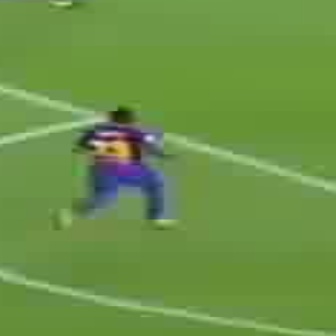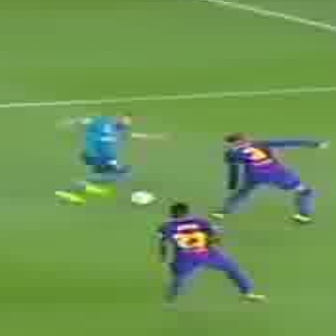
  Please identify the target specified by the bounding box [49,105,169,225] in the first image and locate it in the second image. Return the coordinates in [x_min,y_min,x_max,y_max] format.
Answer: [153,201,262,310]